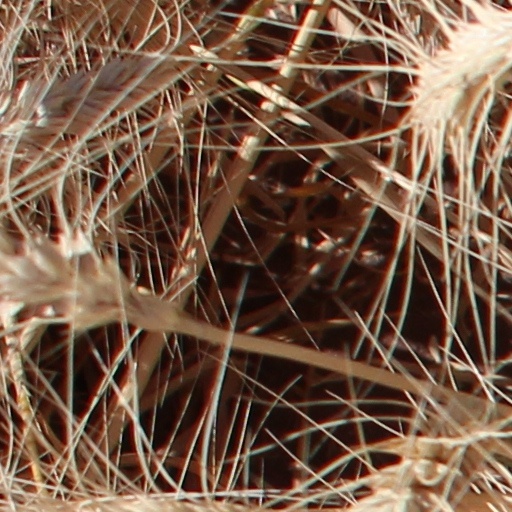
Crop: wheat